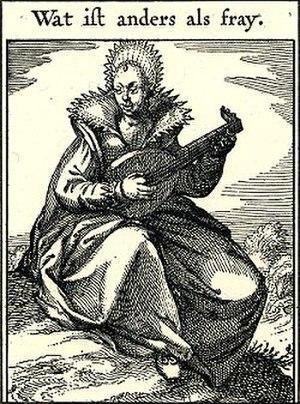
Anna Roemer[sdochter] Visscher, née à Amsterdam en 1584 et décédée à Alkmaar, dans les Provinces-Unies, le 6 décembre 1651, est une poétesse, traductrice, calligraphe et graveuse sur verre du XVIIᵉ siècle.